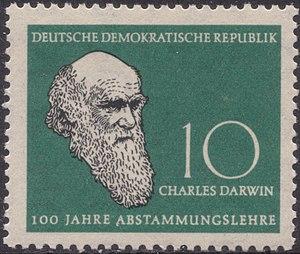
Cette liste recense les personnalités figurant sur les timbres-poste d'Allemagne fédérale, de la République Démocratique d'Allemagne, des diverses zones d'occupation alliées, de la Sarre, du Troisième Reich, de la République de Weimar, de l'Empire Allemand ainsi que des divers petits royaumes qui l'ont précédé.